Kylian Mbappé

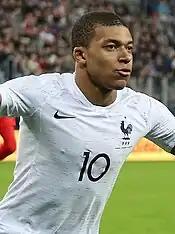
Mbappé playing for France in 2018

In July 2016, Mbappé scored five times for France as they won the 2016 UEFA European Under-19 Championship. His second-half brace in the 3–1 victory over Portugal in the semi-finals had helped his team reach the final. He was included in the competition's Team of the Tournament.